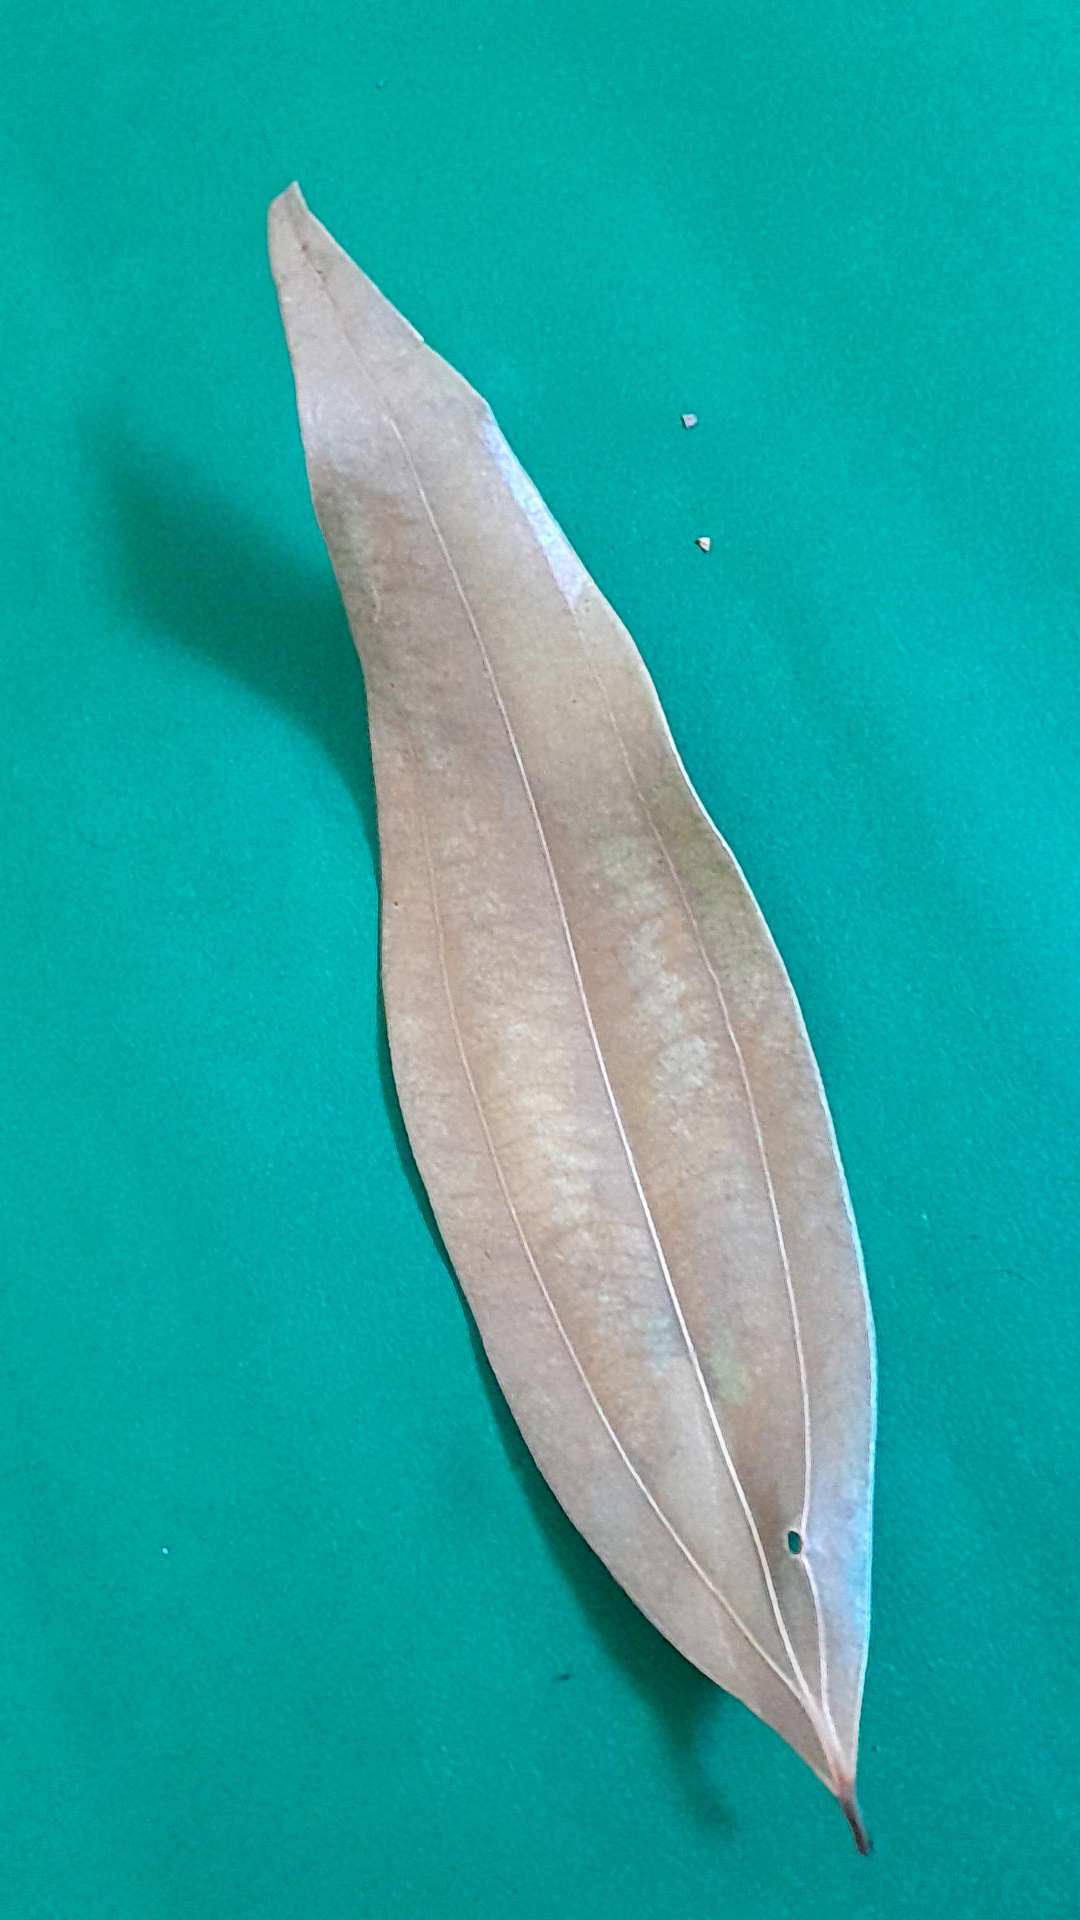
Label: Dry Leaf